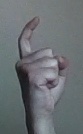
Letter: ra